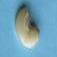
Maize quality: Bad